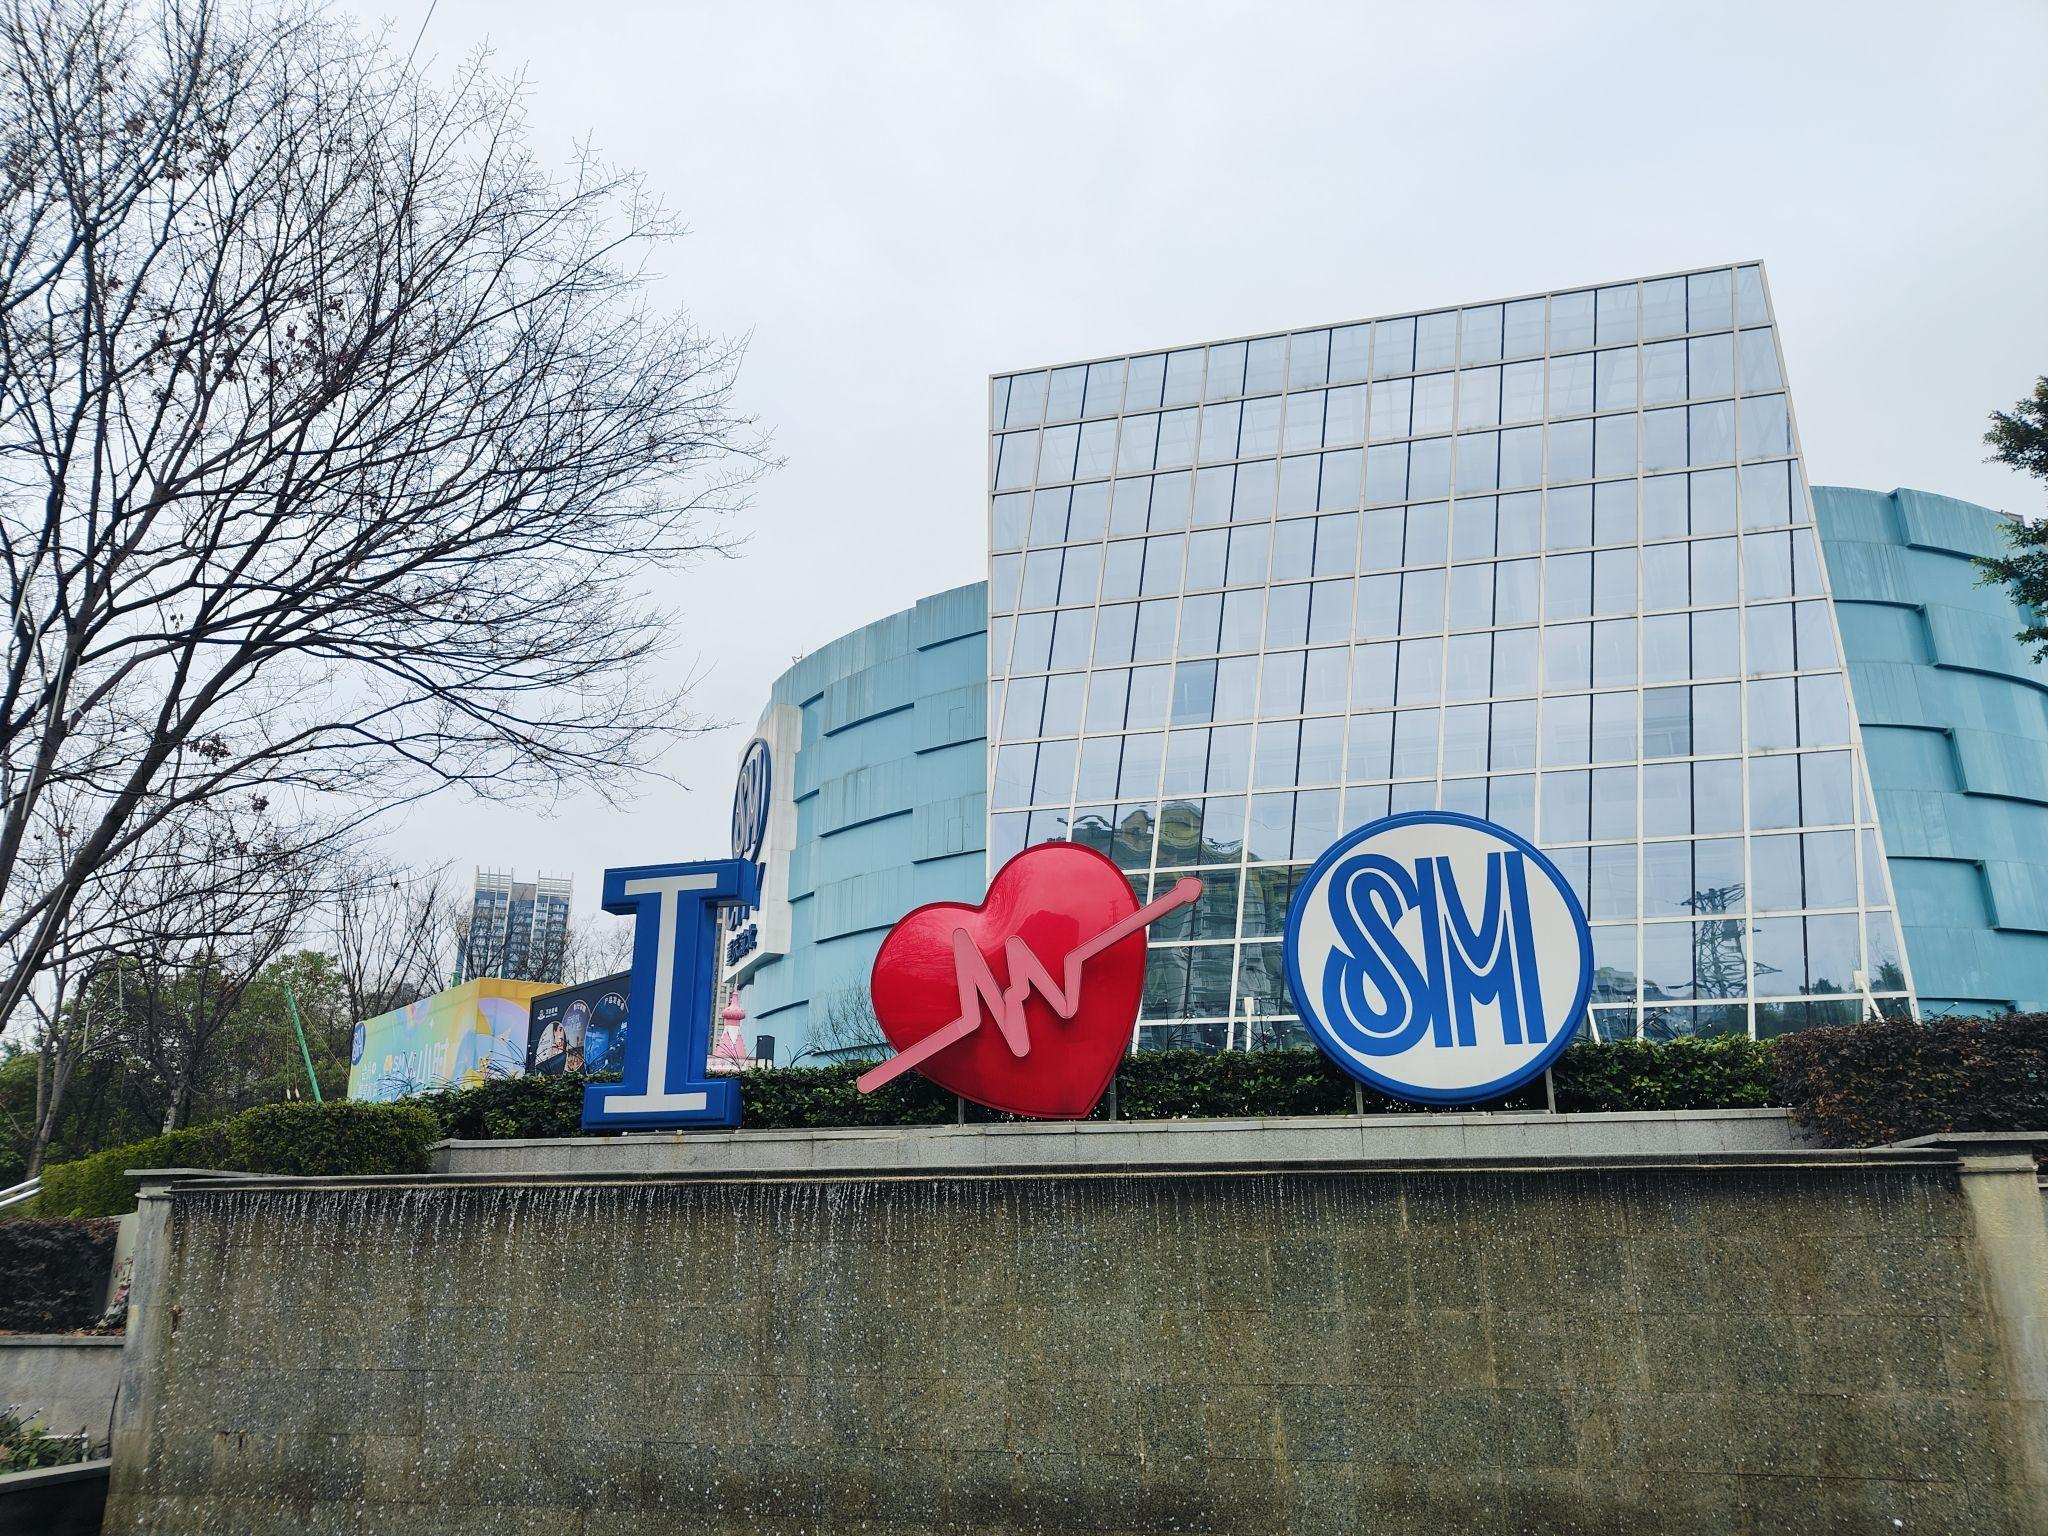
地标名称：SM重庆渝北城市广场
所在城市：重庆市·渝北区